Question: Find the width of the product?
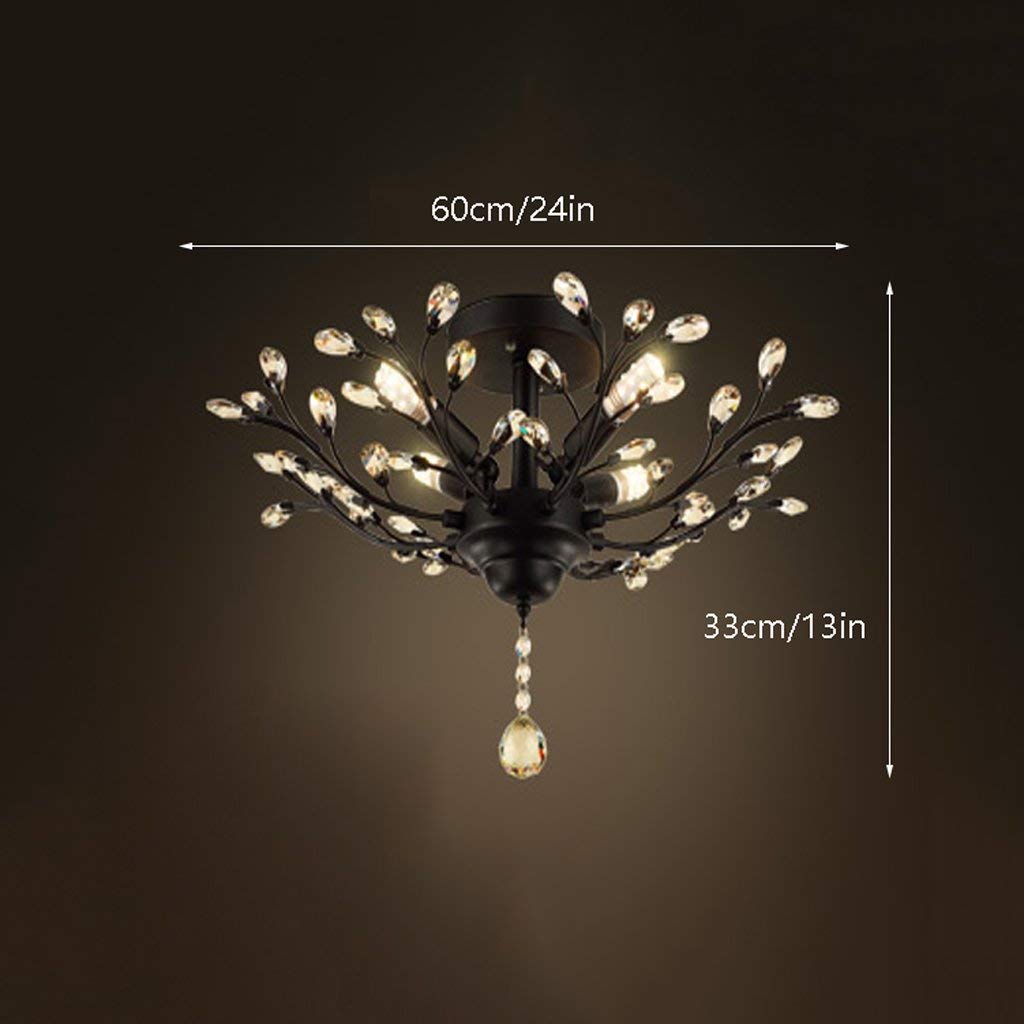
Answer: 60.0 centimetre